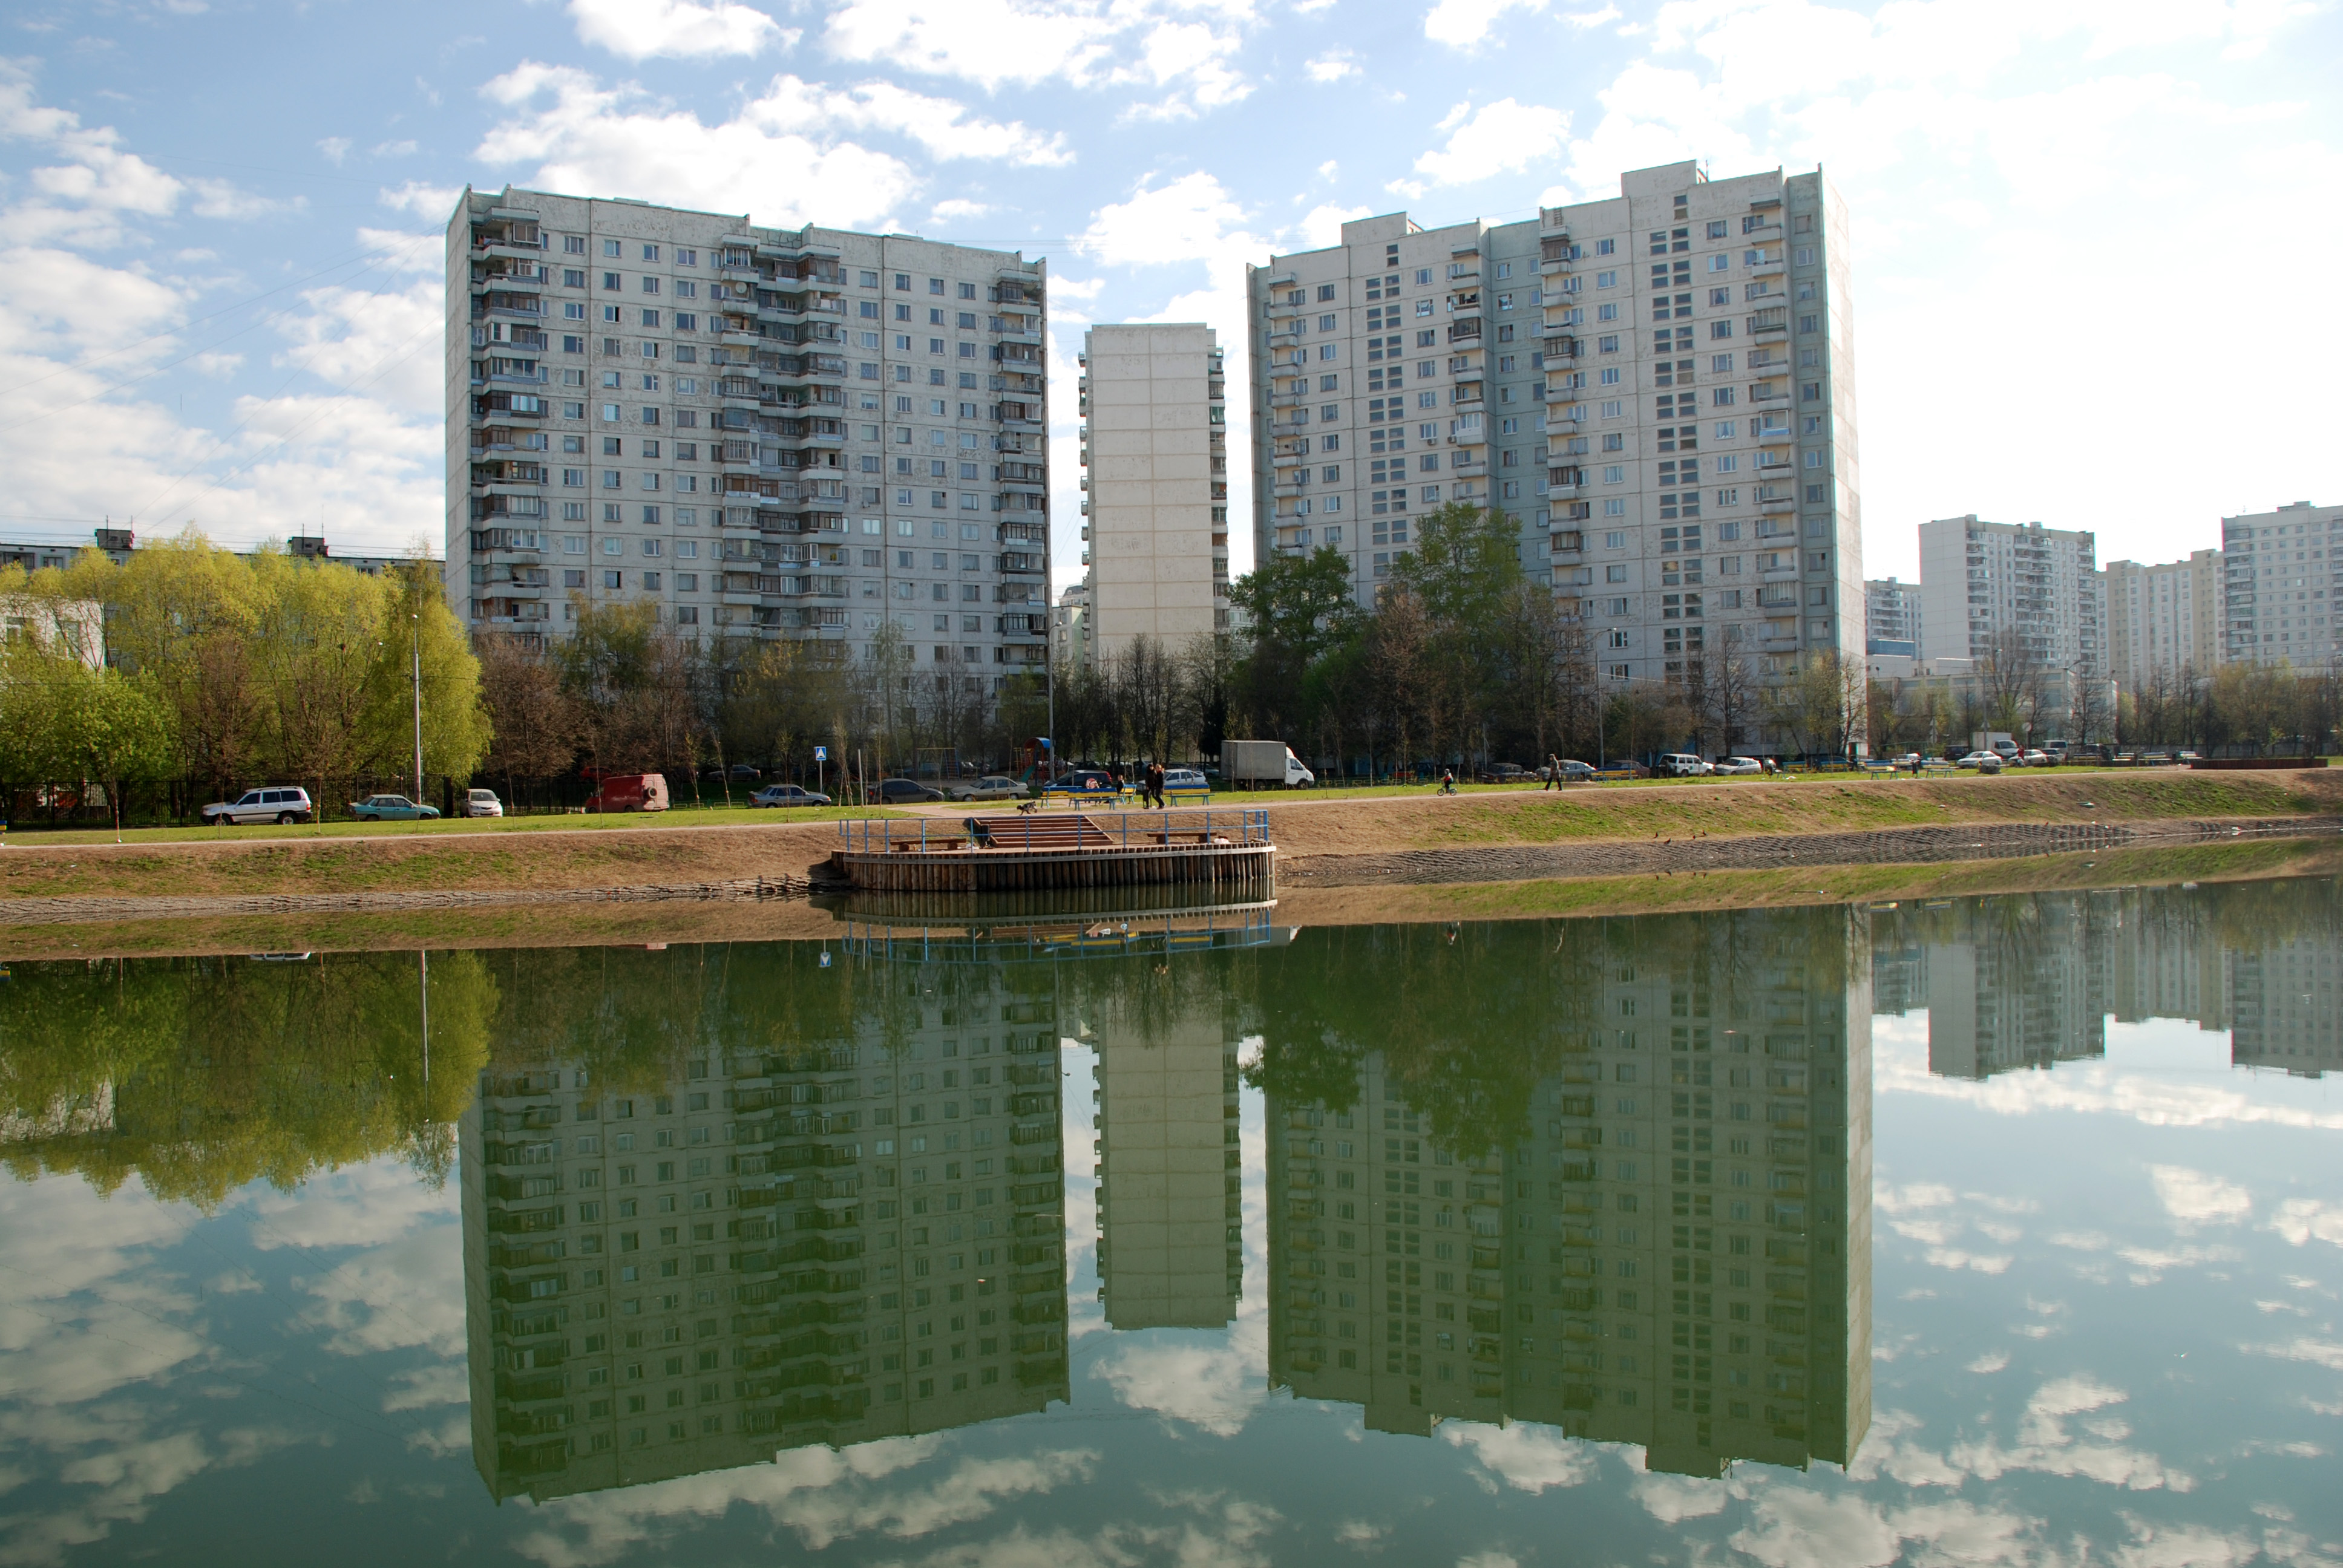
tree, water, architecture, skyline, city, skyscraper, river, cityscape, pond, reflection, nikon, waterway, tower block, reflections, moscow, russia, d80, cityscapes, ponds, moskau, nikond80, moscou, solntsevo, moscu, condominium, residential area